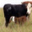
Label: cattle